Bures-les-Monts

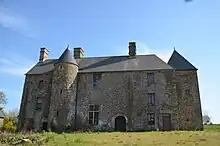
Medieval castle

Bures-les-Monts is a former commune in the Calvados department in the Normandy region in northwestern France. On 1 January 2016, it was merged into the new commune of Souleuvre-en-Bocage.